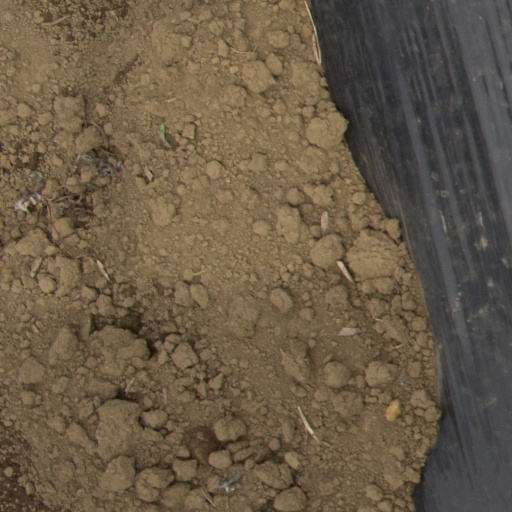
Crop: Jerusalem artichoke